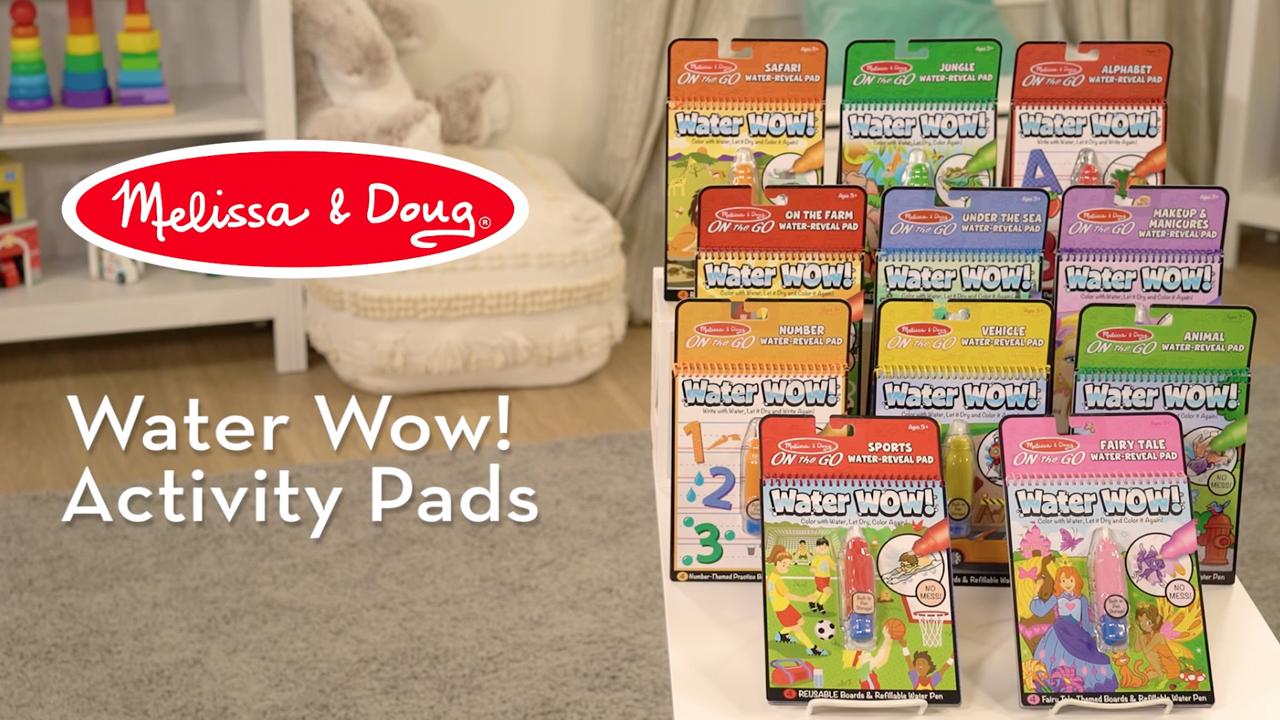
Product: Melissa & Doug On The Go Water Wow! Adventure Activity Pad (Reusable Water-Reveal Coloring Book, Refillable Water Pen, Great Gift for Girls and Boys - Best for 3, 4, 5, 6, and 7 Year Olds)
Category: Toys & Games | Arts & Crafts | Craft Kits | Paint with Water Kits
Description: NO-MESS ACTIVITY BOOK: The Melissa and Doug On the Go Water Wow Adventure Activity Pad features reusable pages that come to life when wet.
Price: $4.99
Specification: ProductDimensions:6x1.5x10inches|ItemWeight:3.52ounces|ShippingWeight:5.6ounces(Viewshippingratesandpolicies)|ASIN:B078XXY69N|Itemmodelnumber:9317|Manufacturerrecommendedage:36months-7years